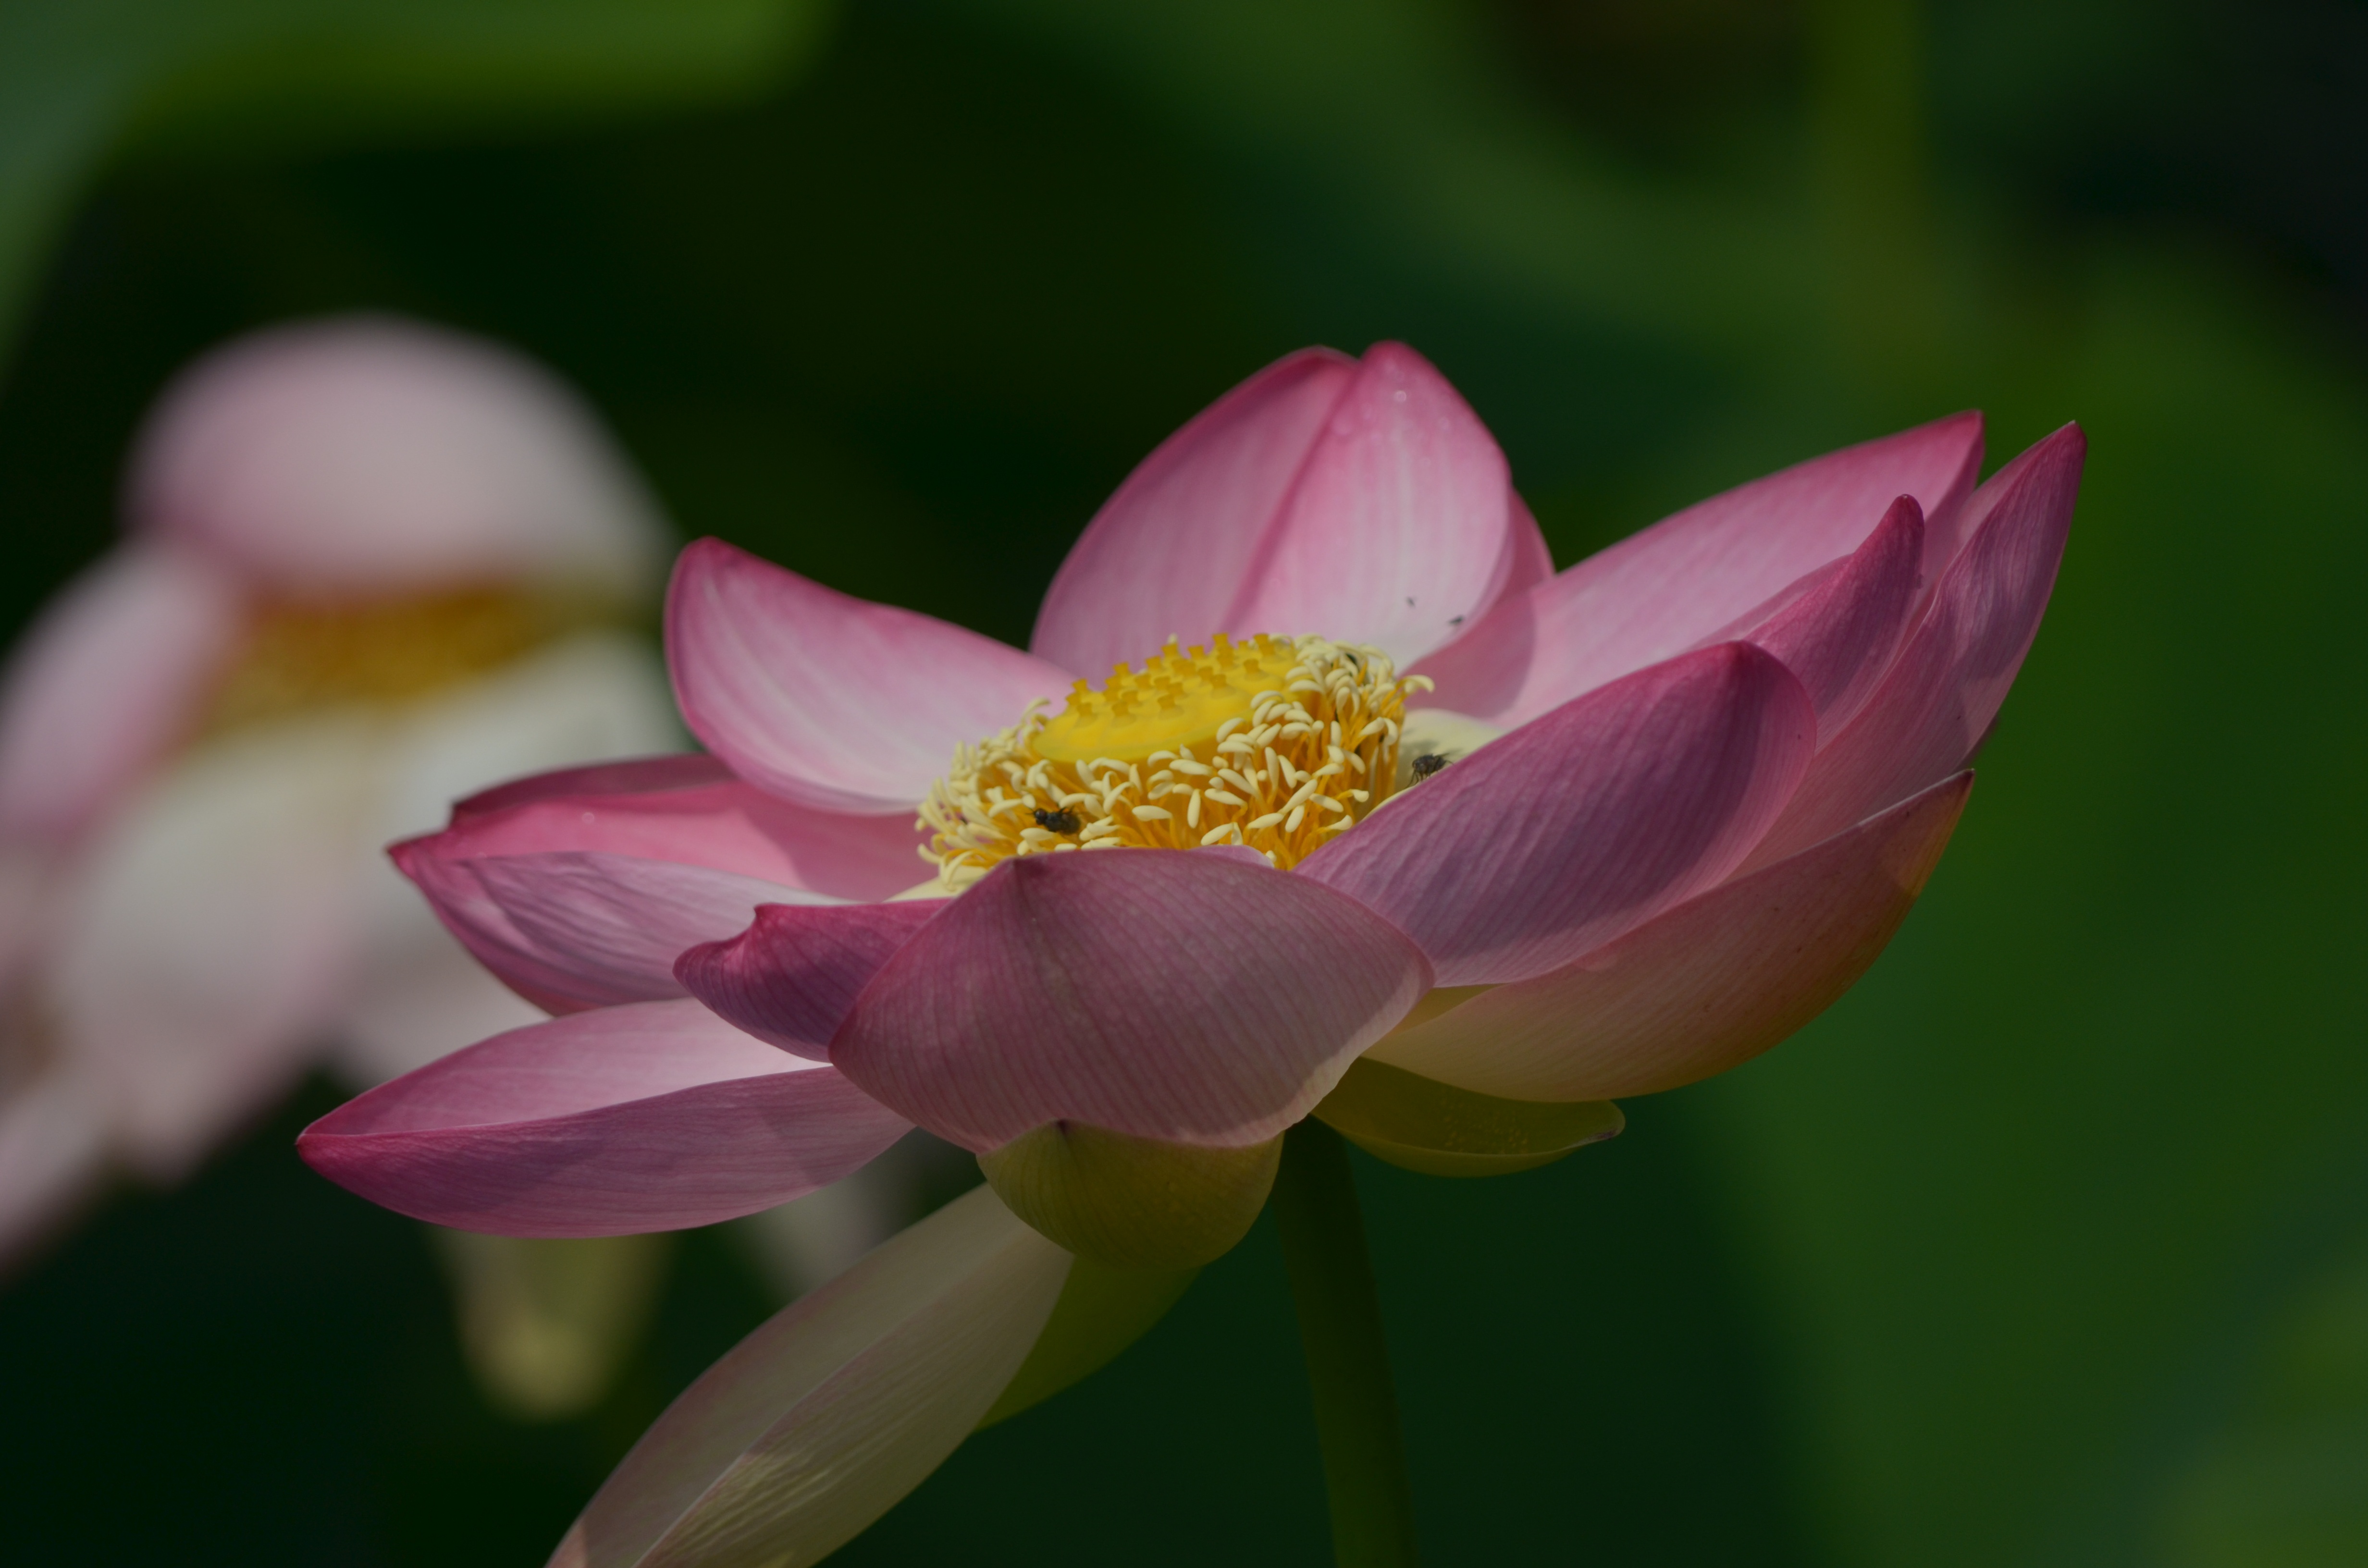
blossom, plant, photography, flower, petal, pond, botany, pink, sacred lotus, aquatic plant, flora, water lily, close up, lotus flower, lotus, bud, water flower, macro photography, lotus blossom, flowering plant, plant stem, land plant, lotus family, proteales